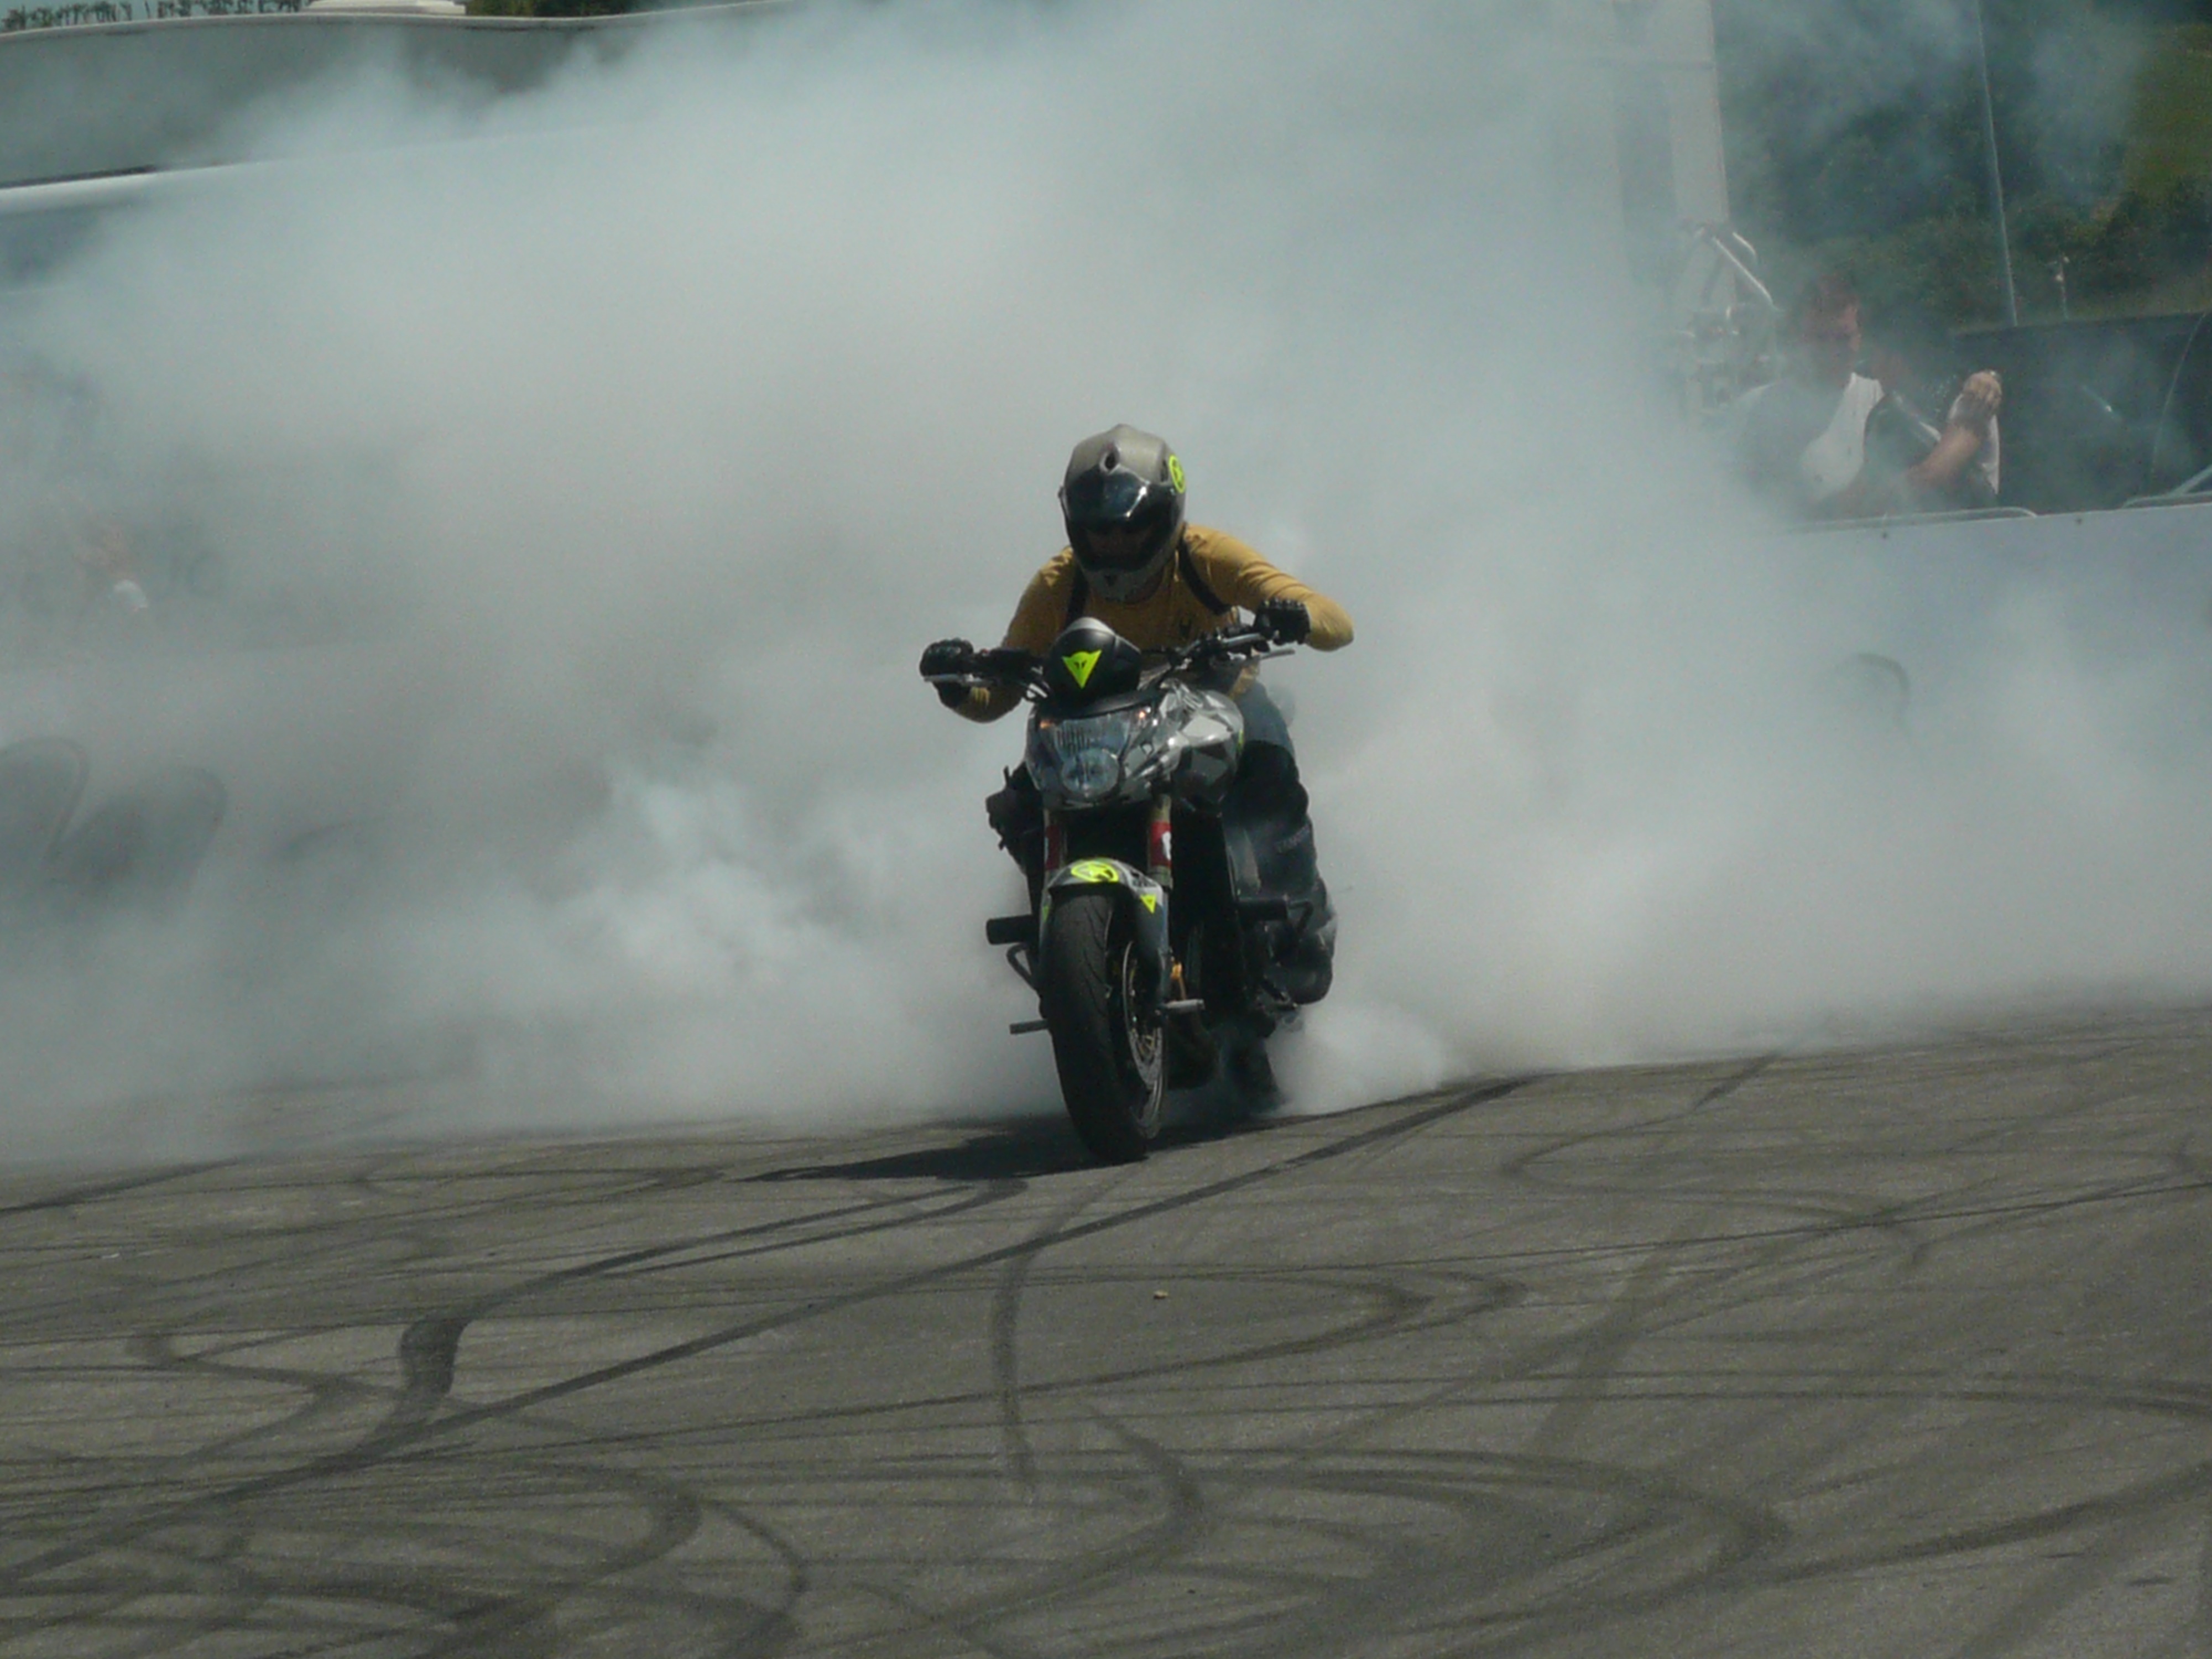
vehicle, motorcycle, motocross, extreme sport, race, sports, engine, racing, motorsport, stunt, screenshot, motorcycling, motorcycle racing, stunt performer, gumif st, streetfighter